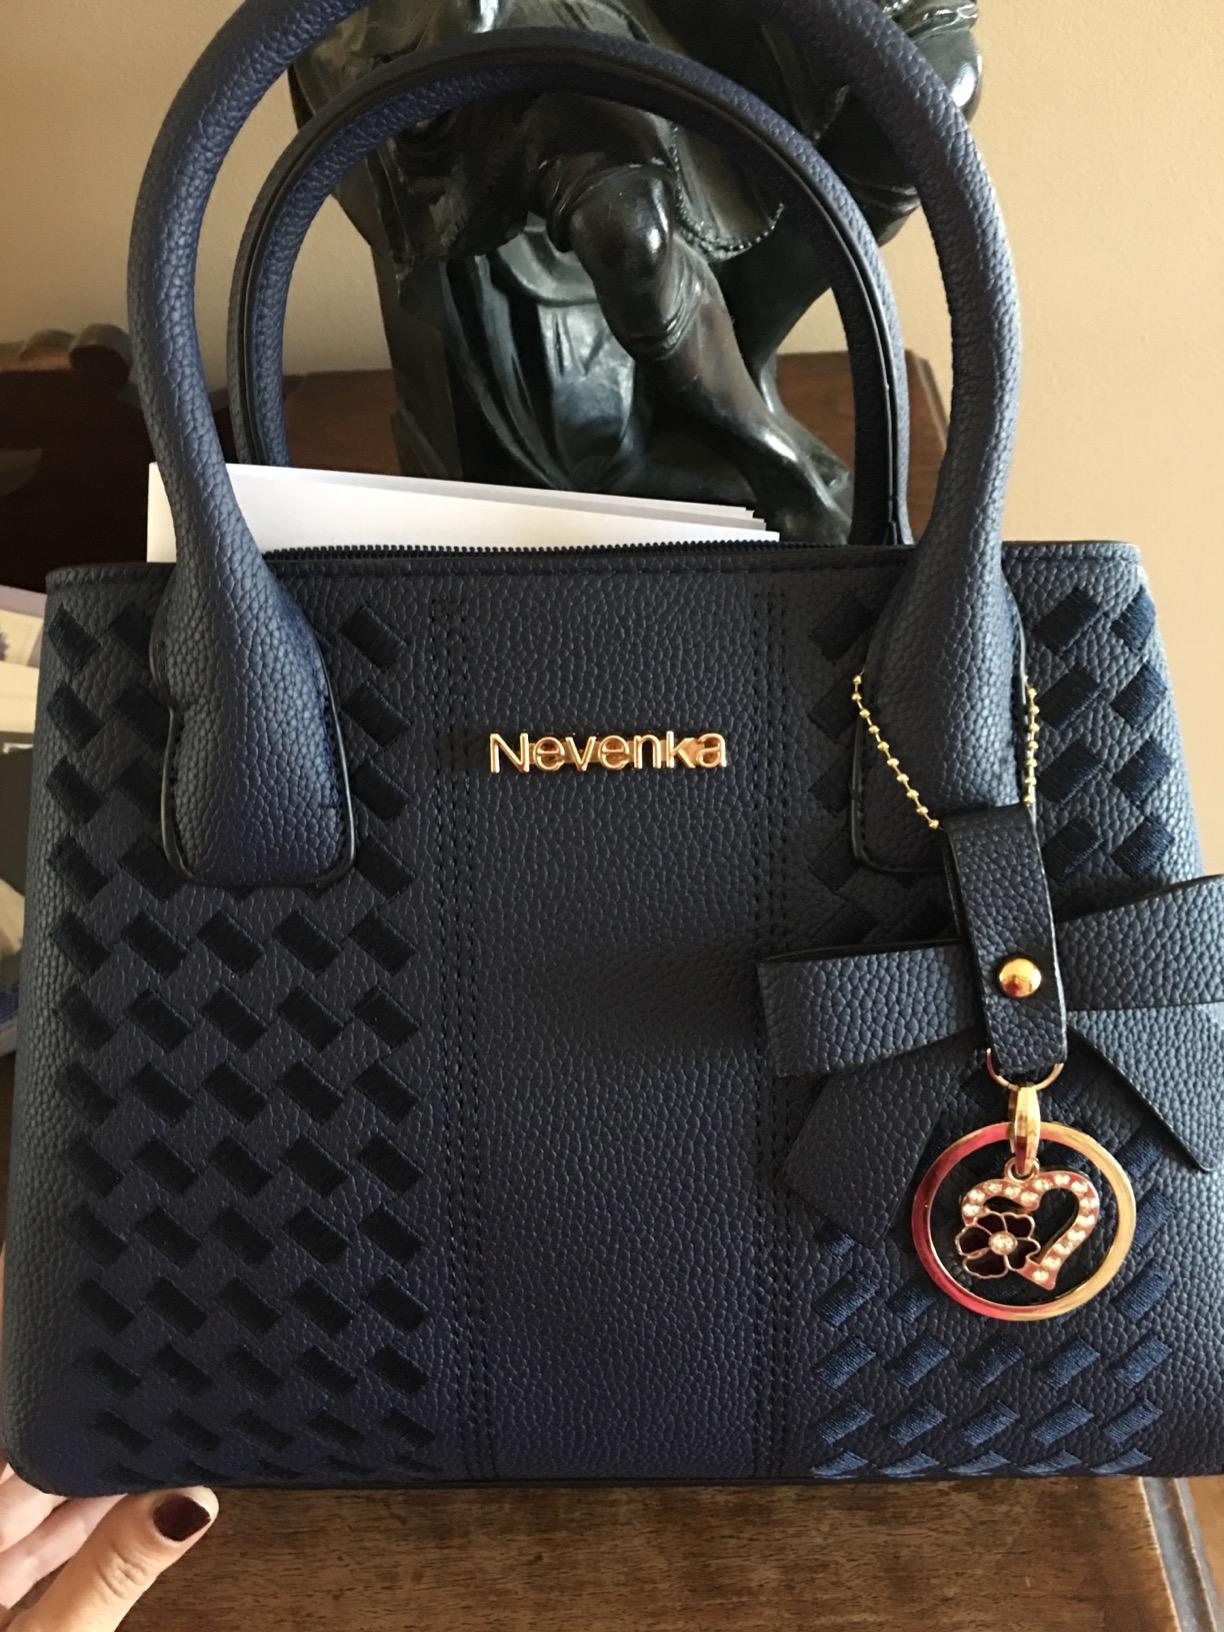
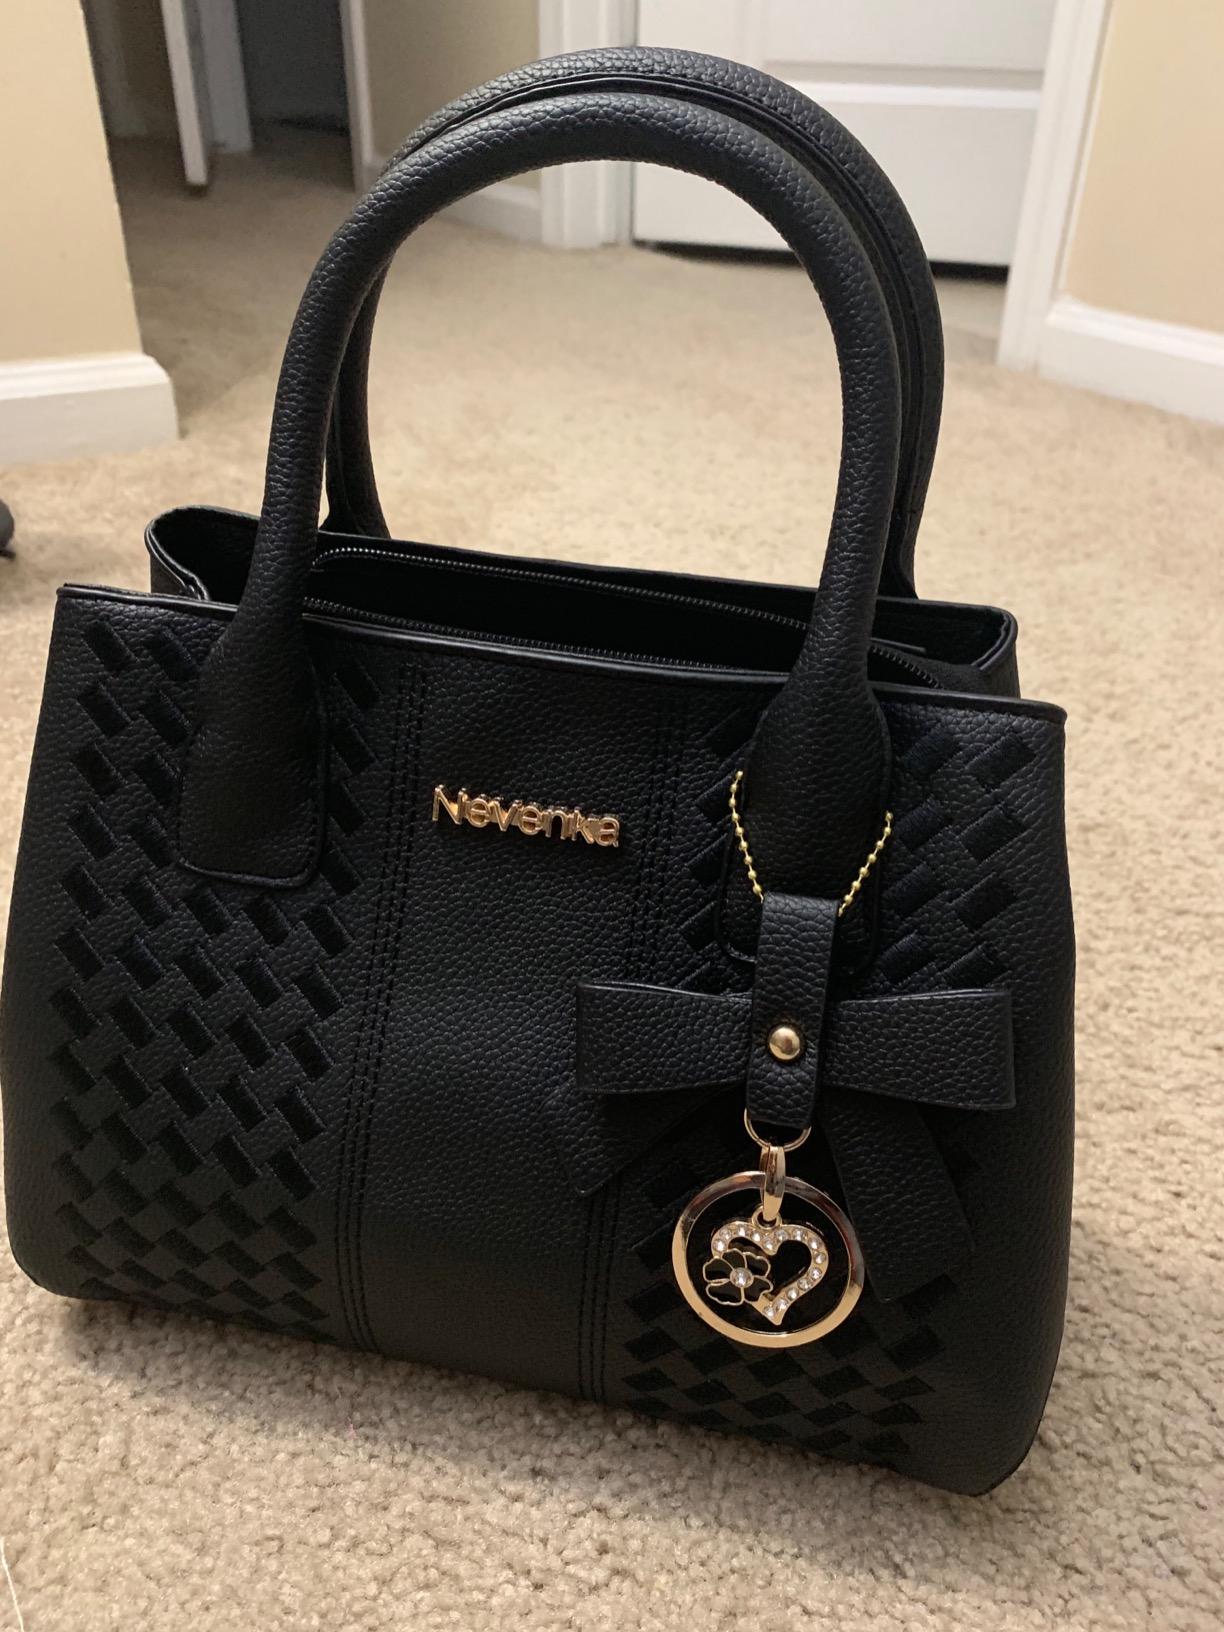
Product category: accessories_handbag
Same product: yes